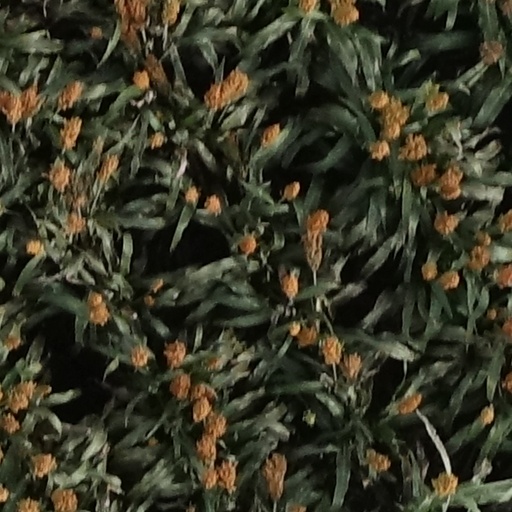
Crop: sorghum